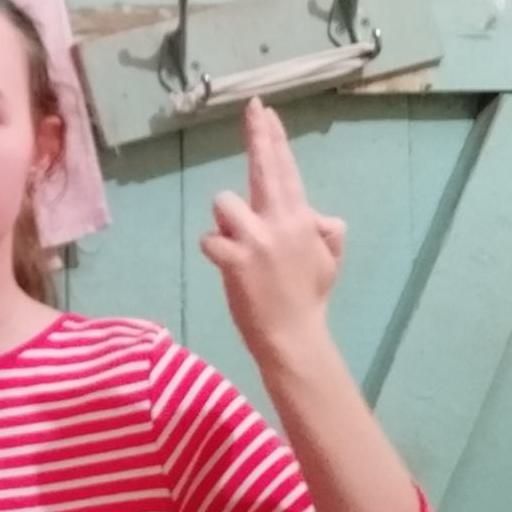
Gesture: two_up_inverted